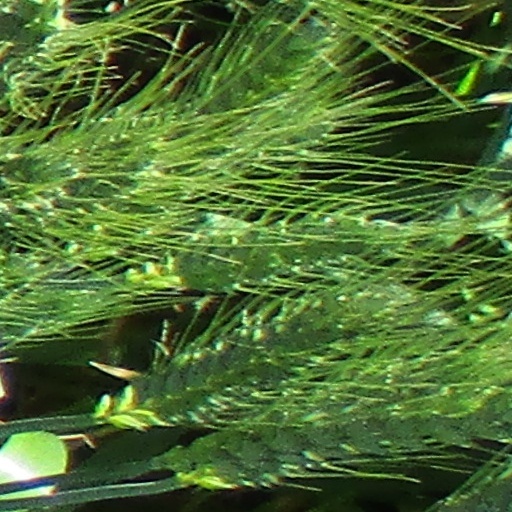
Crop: wheat